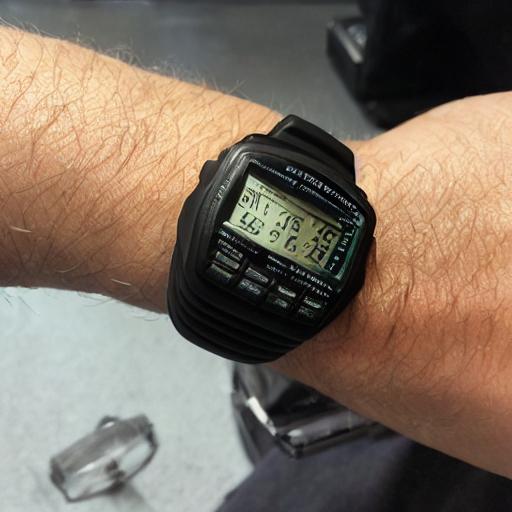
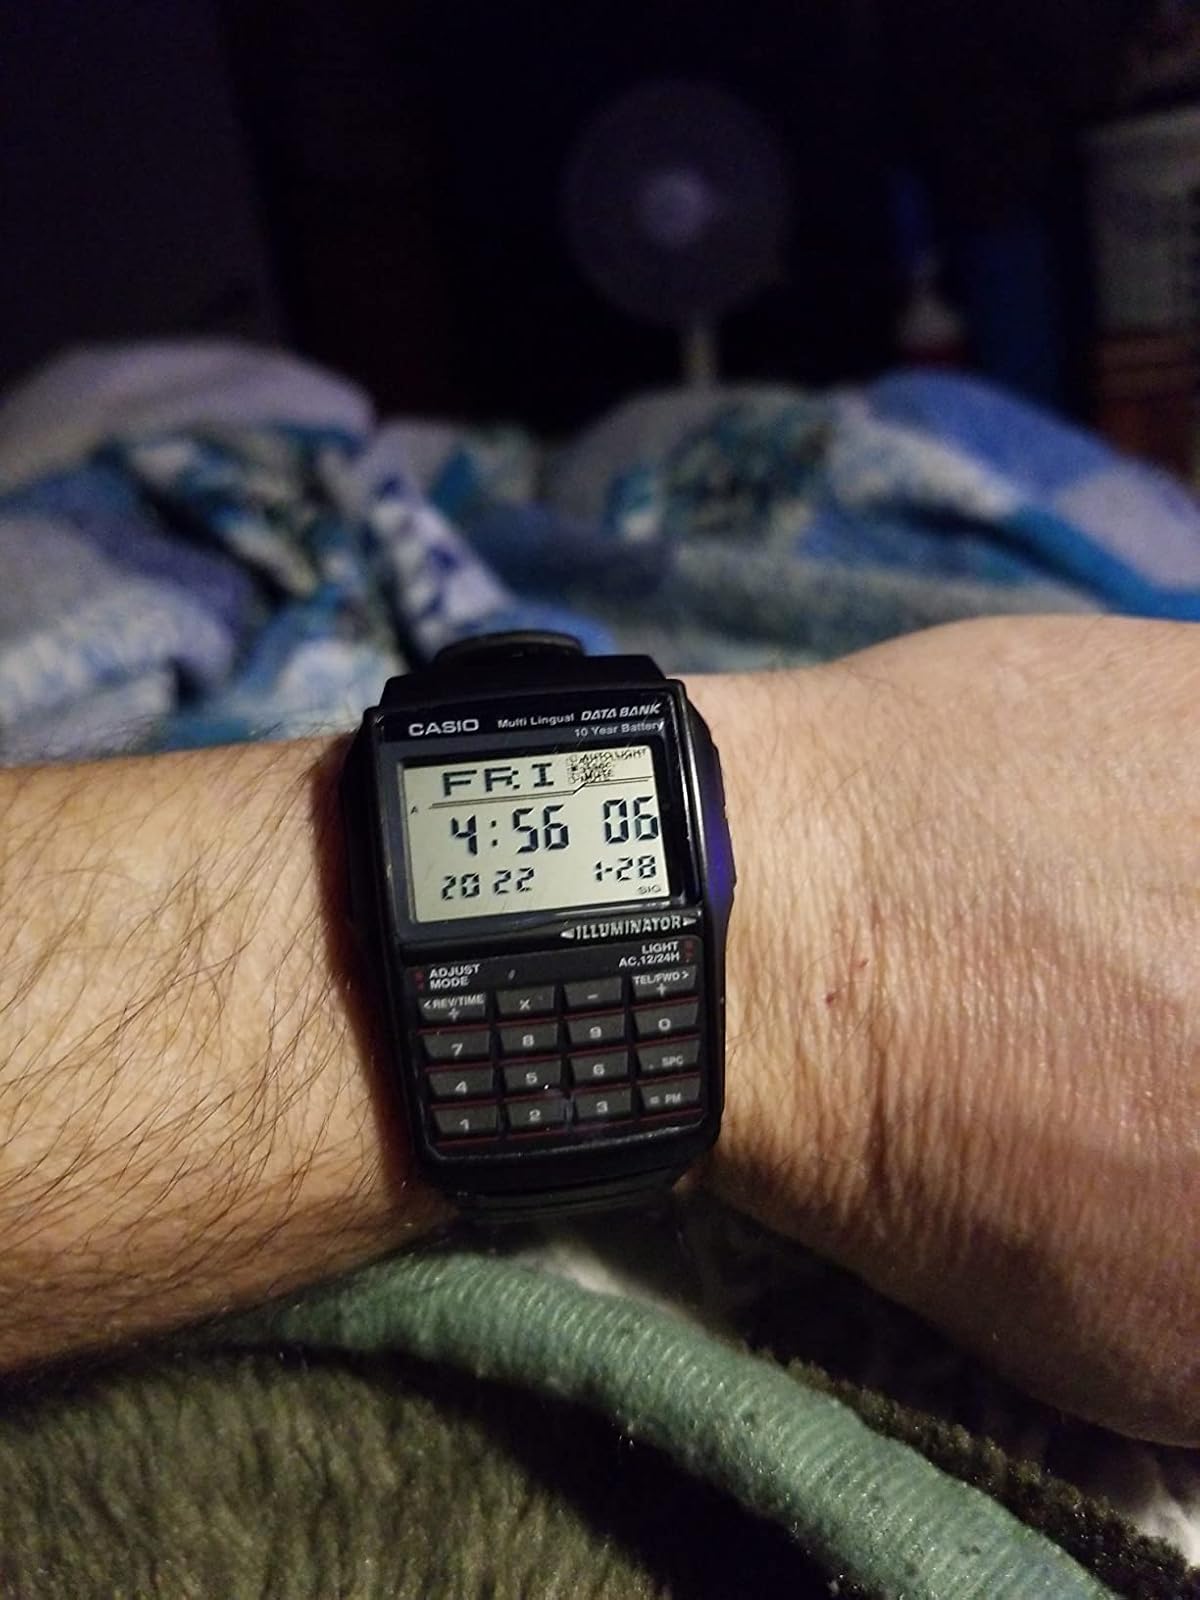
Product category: accessories_watch
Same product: no